Malcolm Willey House

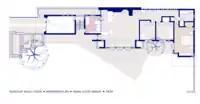
Floor plan

The Willey House is primarily built of red brick and cypress. Except for the red linoleum in the kitchen, the rooms on the main floor are floored with mortared brick pavers. A major design feature is the 30-60-90 triangle which shapes the terrace, the skylights, and two clerestory windows in the living room. The house is arranged so that the living room and dining room form a single space: the kitchen was separated from them by plate glass and a group of shelves. This gave a clear view from the kitchen to the living and dining area, allowing Mrs. Willey to watch the rest of the house while in the kitchen. This was an important step away from the historic precedent of compartmentalizing the functions of the house into separate rooms. The house can be considered a bridge between Wright's earlier Prairie School style houses, and his later Usonian style houses, since it incorporates certain elements from both styles.